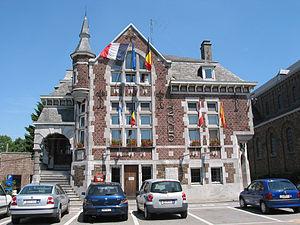
Battice (Belgique), l'ancienne maison communale.
Battice, en wallon Batice, est une section de la ville belge de Herve, située en Région wallonne dans la province de Liège.